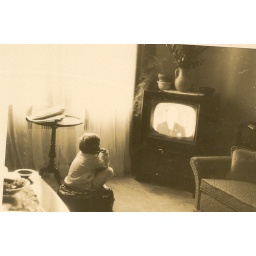
Watching TV at my grandparents house in Buffalo - 1958